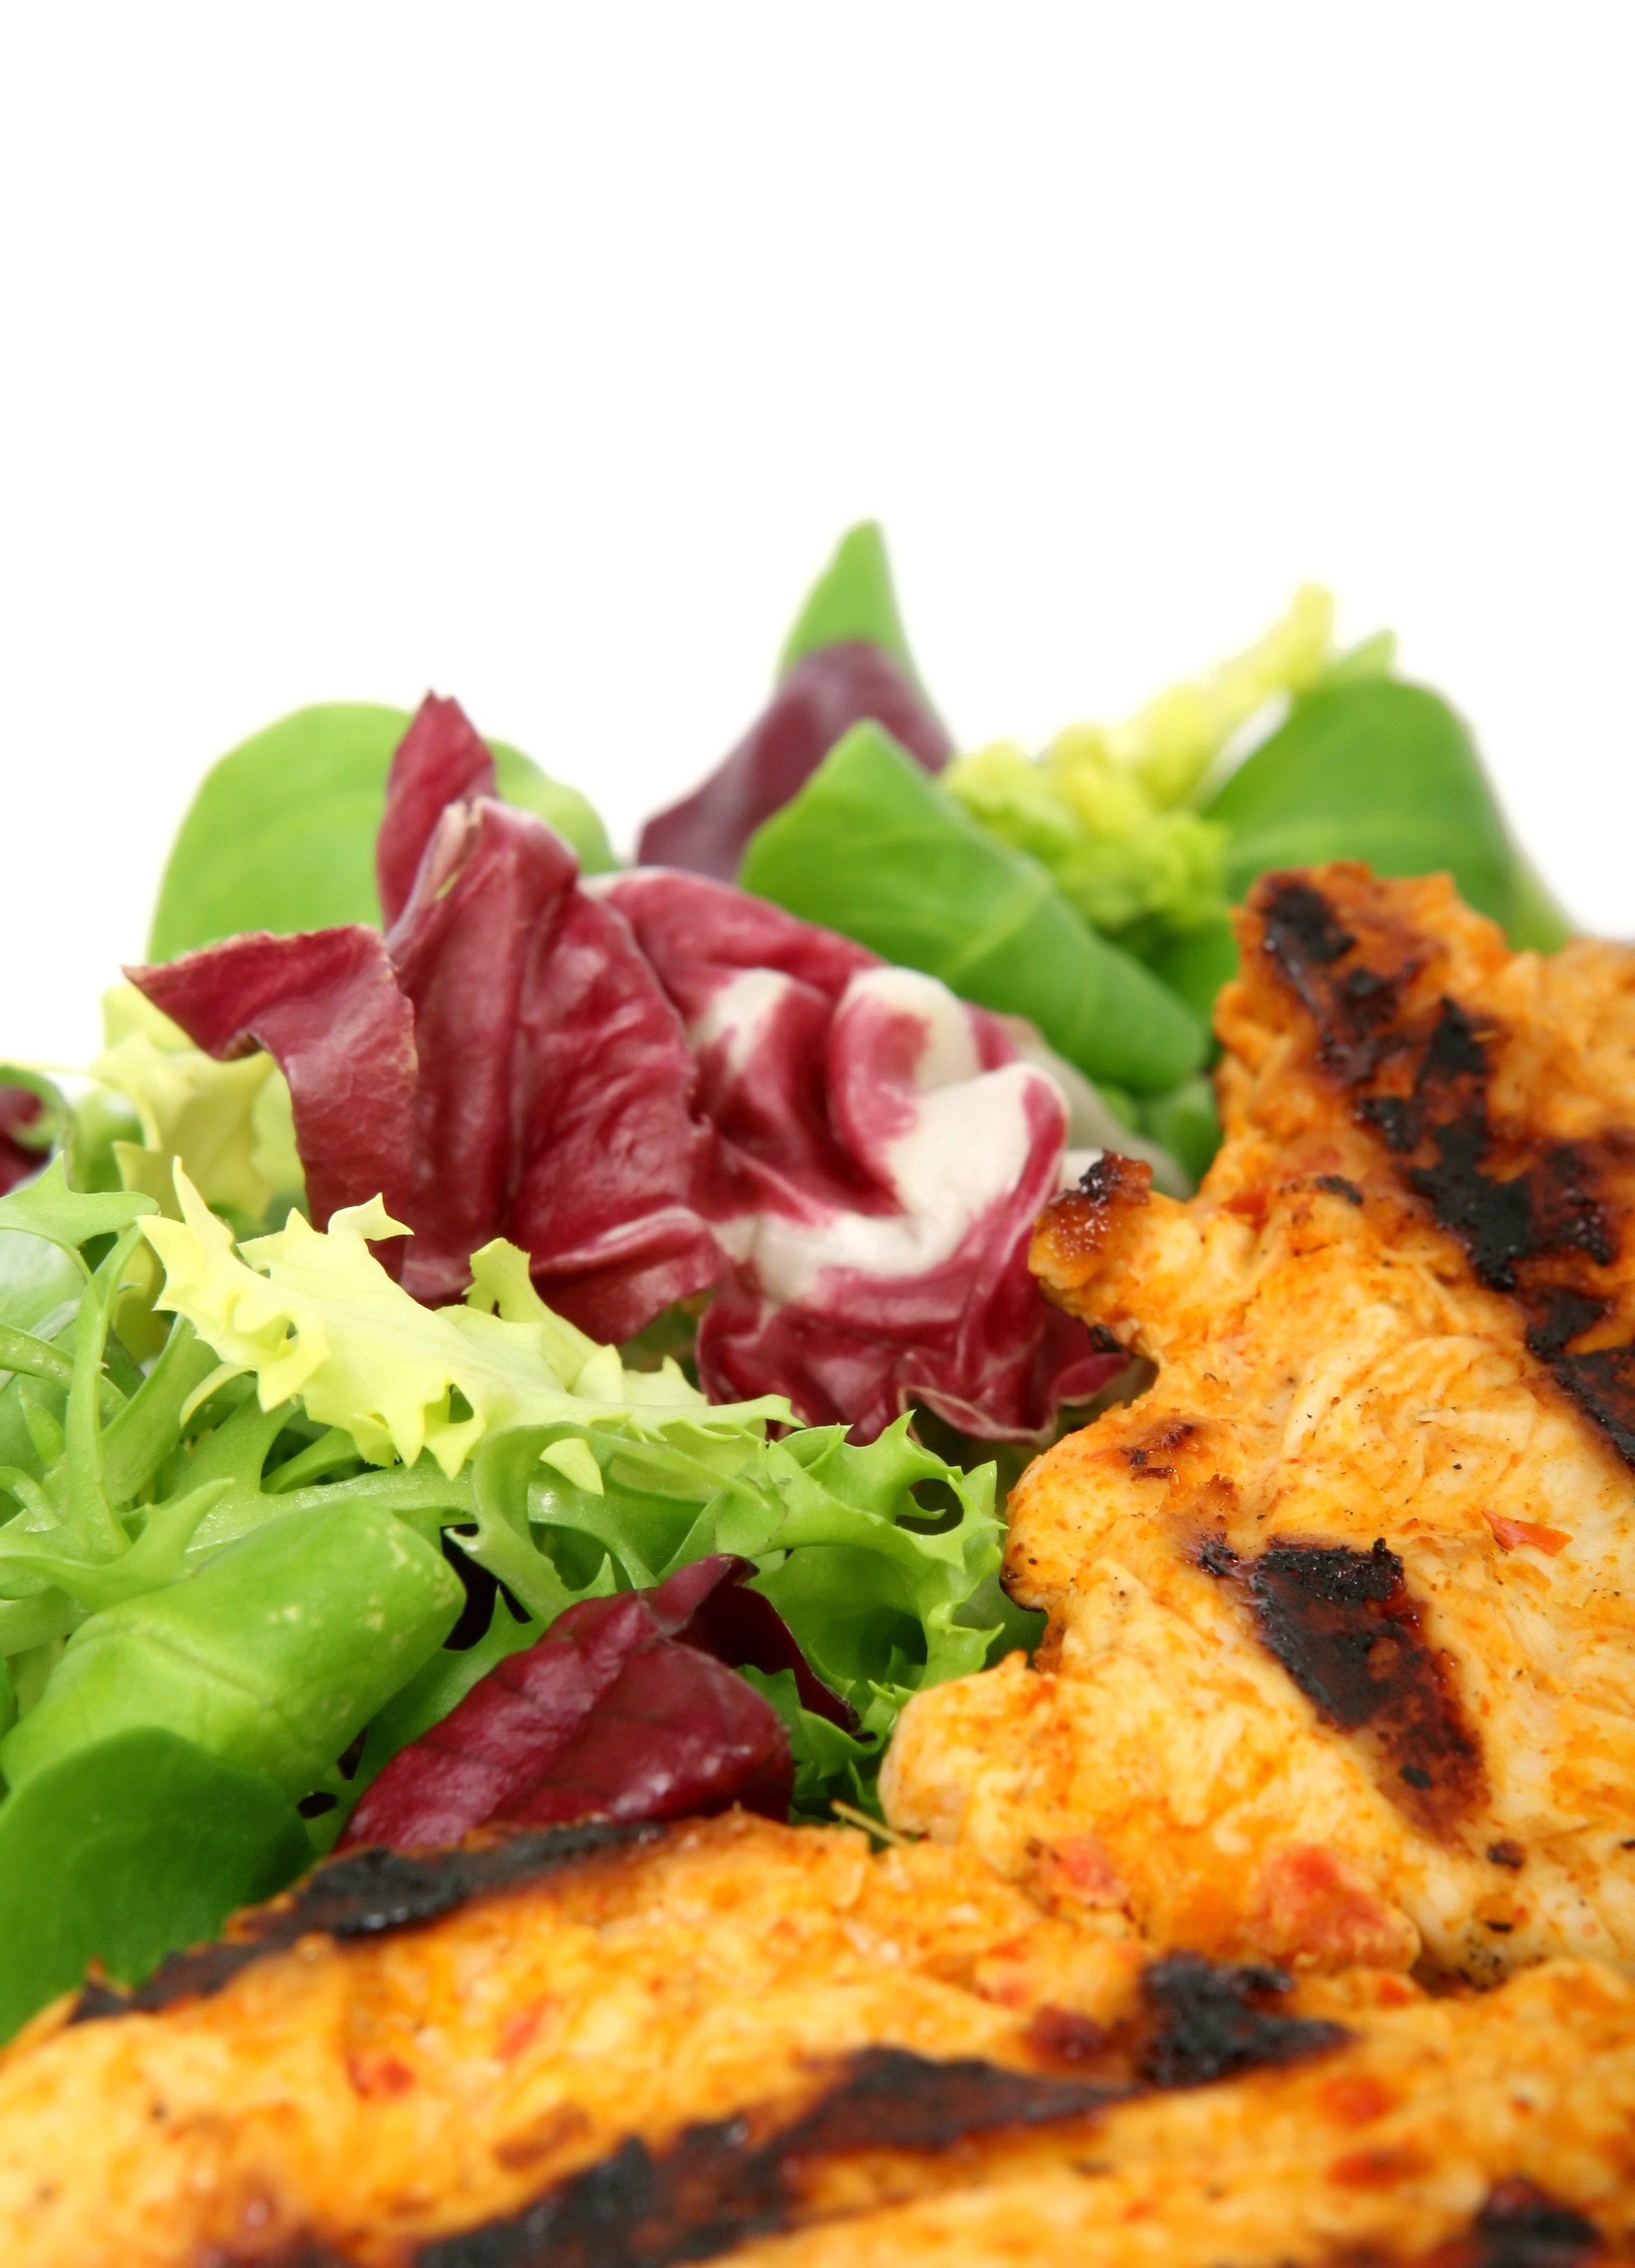
leaf, restaurant, summer, orange, dish, meal, food, salad, green, pepper, cooking, produce, vegetable, natural, fresh, bbq, barbeque, colorful, fish, breakfast, healthy, snack, meat, lunch, barbecue, cuisine, delicious, chicken, health, cookery, lettuce, garnish, nutrition, vegetables, dinner, spices, spicy, good, simple, vegetarian food, catering, diet, starter, herbs, organic, supper, hungry, curry, dieting, appetite, masala, nourishing, wholesome, tikka, garum